The Hub (TV programme)

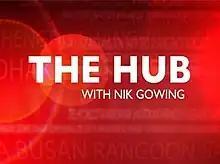

The Hub is a news programme that was shown on the international news and current affairs channel BBC World News, between February 2010 and December 2012. The programme was launched as part of a network-wide refresh and is presented by Nik Gowing. The programme aired at 17:00 GMT (17:00 BST in the summer) for 90 minutes.